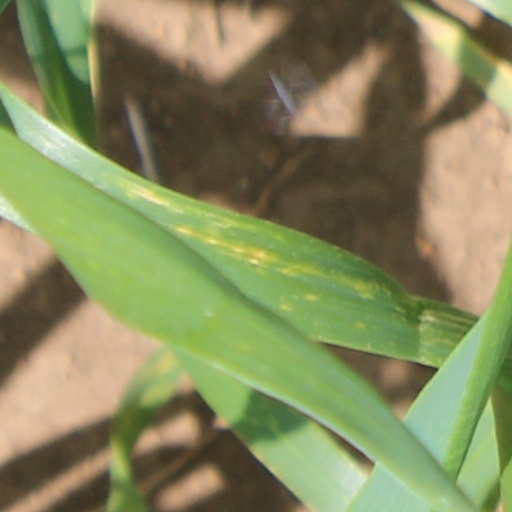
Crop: wheat